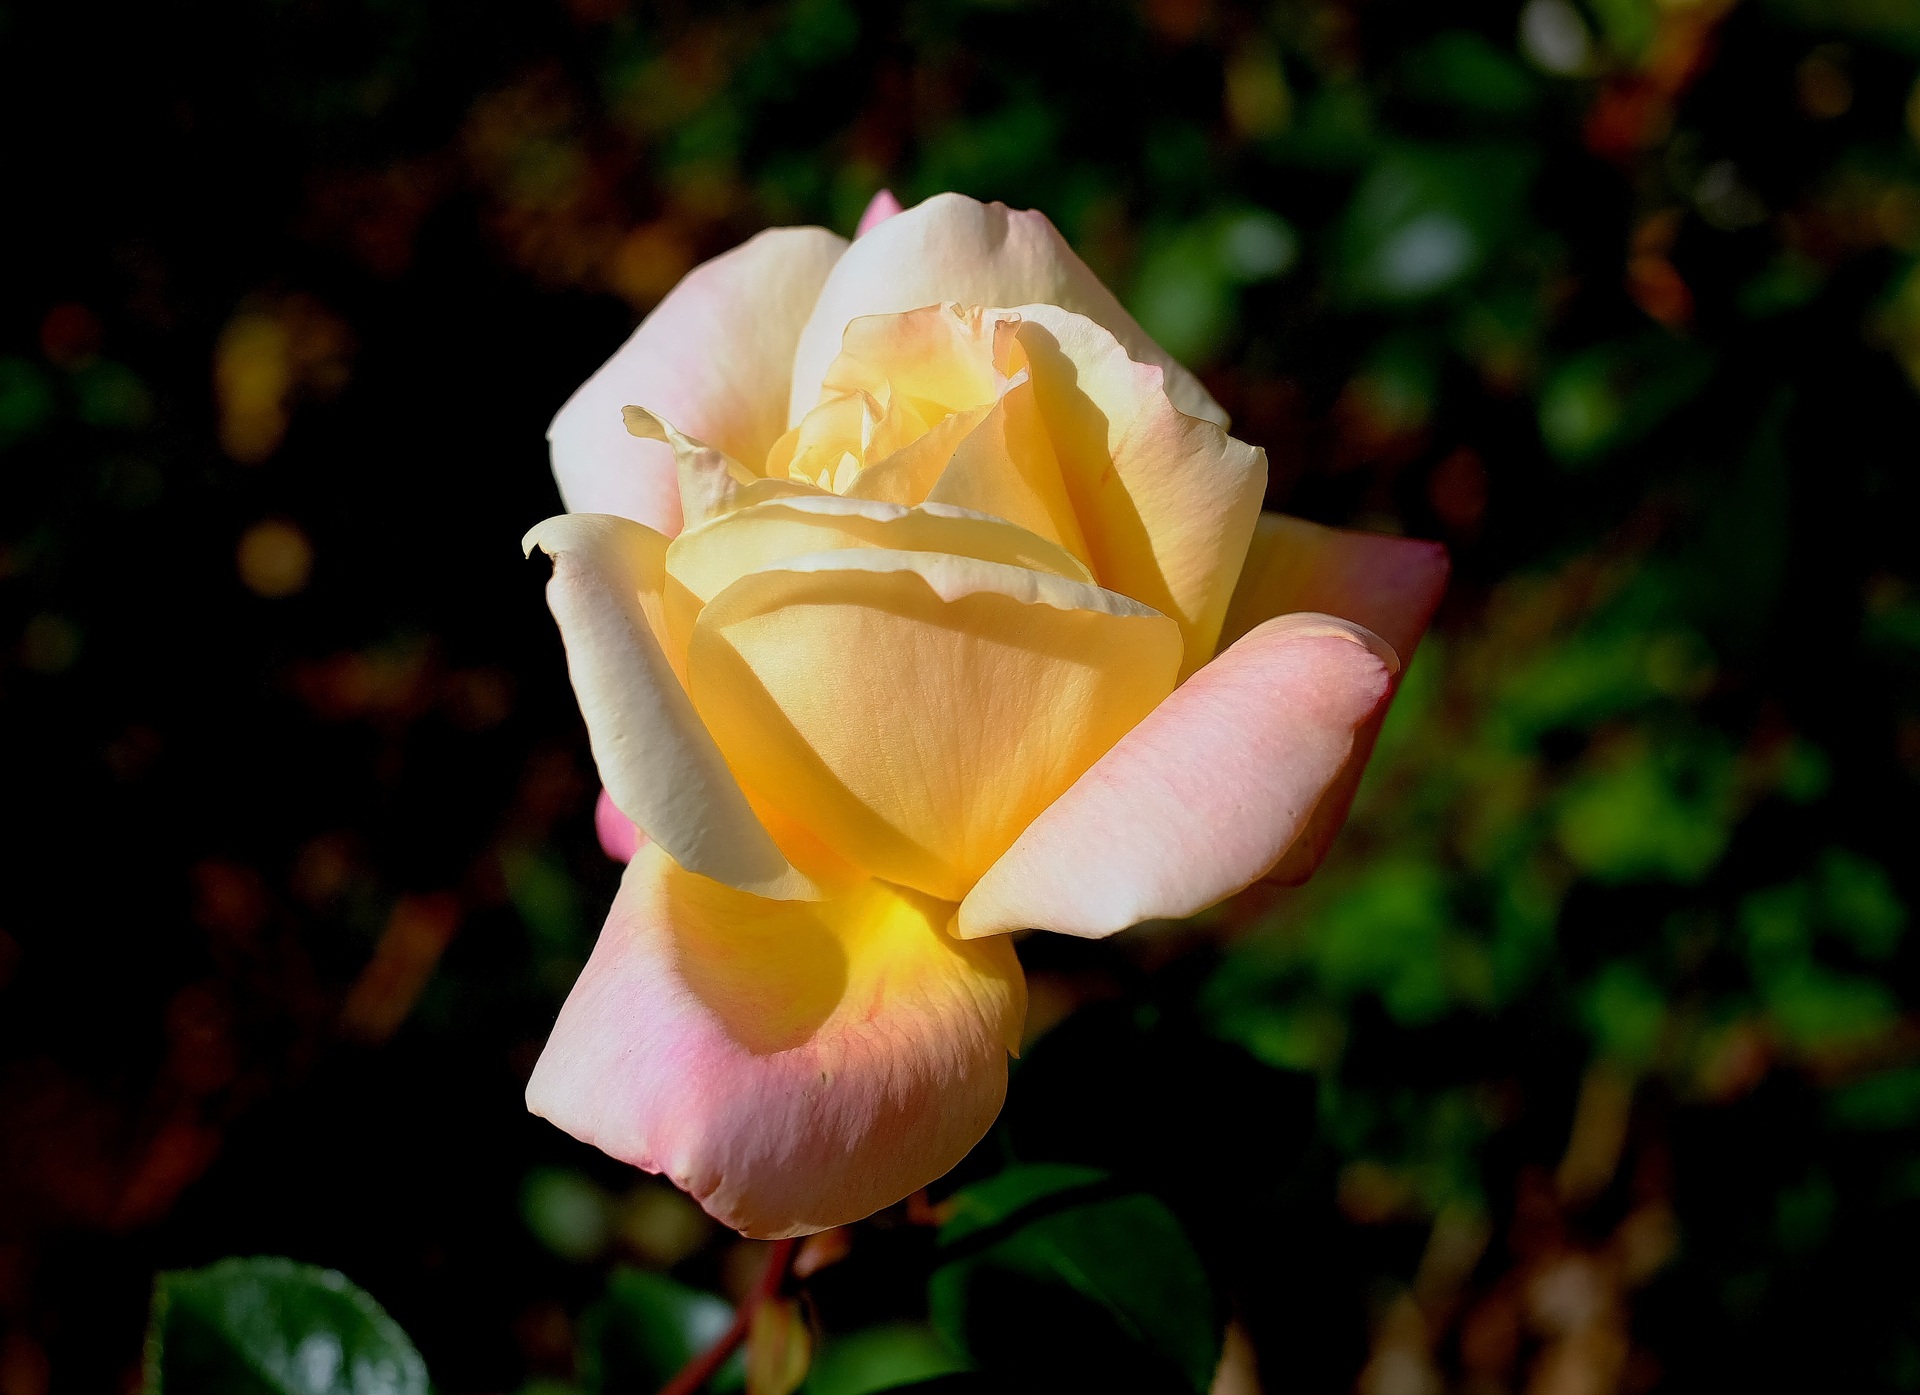
blossom, plant, flower, petal, bloom, rose, botany, yellow, pink, flora, close up, floribunda, macro photography, late autumn, flowering plant, garden roses, rose family, land plant, rose order, austrian briar